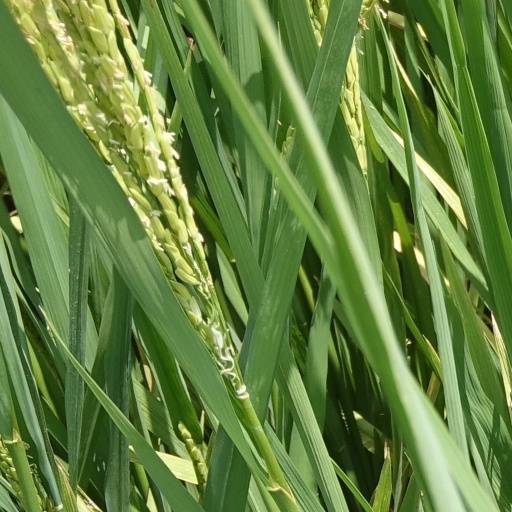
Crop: rice